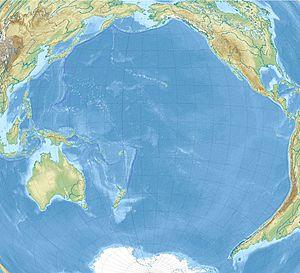
L’Océanie est une région du monde qui n'est pas un continent stricto sensu. Cependant, cette région étant souvent assimilée à un continent par les géographes, on peut la considérer comme le moins étendu des continents émergés de la Terre. Située dans l'océan Pacifique, elle s'étend sur une superficie de 8 525 989 km² et comprend plus de 38 millions d'habitants, répartis entre seize États indépendants et quinze territoires. Elle englobe toutes les terres situées entre l'Asie et l'Amérique, ainsi qu'une partie de l'archipel malais. Elle est divisée en quatre régions : l'Australasie, la Micronésie, la Mélanésie et la Polynésie. L'archipel d'Hawaï fait également partie de l'Océanie.
Le Récif de Beveridge est un atoll semi émergé situé dans la zone économique exclusive de Niue, à environ 209 kilomètres de Niue et à 966 kilomètres des Îles Cook. Le récif est la majorité du temps submergé, seule une partie apparaît à marée basse La couronne de corail est fermée à l'exception d'une ouverture de 100 mètres de large. Le lagon ovale mesure environ 7 kilomètresde long, il a jusqu'à 12 mètres de profondeur.
L'île Rose est un atoll des Samoa américaines, point situé le plus au sud des États-Unis.
Les îles Maug sont un ensemble de trois petites îles situées dans le nord des îles Mariannes du Nord. Elles entourent la caldeira d'un ancien volcan. D'une superficie totale de 2,128 km², elles sont très escarpées et inhabitées. La végétation est majoritairement constituée de prairies et de quelques cocotiers là où le terrain est plat. La caldeira a une profondeur moyenne de 200 mètres mais en son centre un dôme de lave culmine à 20 mètres en dessous des rebords de la caldeira.
L'île Baltra, en espagnol isla Baltra, aussi appelée île Seymour Sud, est une île quasiment inhabitée d'Équateur située dans l'archipel des Galápagos.
L'océan Pacifique est l'océan le plus vaste du globe terrestre. Le Pacifique fait partie de l'océan mondial et il comporte deux océans : le Pacifique Nord et le Pacifique Sud. Le Pacifique s'étend sur une surface de 166 241 700 km², soit environ un tiers de la surface totale de la Terre et 21,5 millions km² de plus que la surface totale de la planète Mars. Il comprend l'Océanie dans sa totalité et quelques autres îles et archipels qui font traditionnellement partie de l'Asie. Il est entouré par l'Amérique, le continent Antarctique, l'Australie, la Nouvelle-Guinée et l'Asie. La ligne de changement de date le traverse aux alentours du 180ᵉ méridien.
Les îles Cook du Nord sont l'un des deux archipels qui forment les Îles Cook, un État-archipel d'Océanie dont il occupe la partie septentrionale.